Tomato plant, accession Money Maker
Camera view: tilt-top (135 deg); turntable rotation: 150 degrees
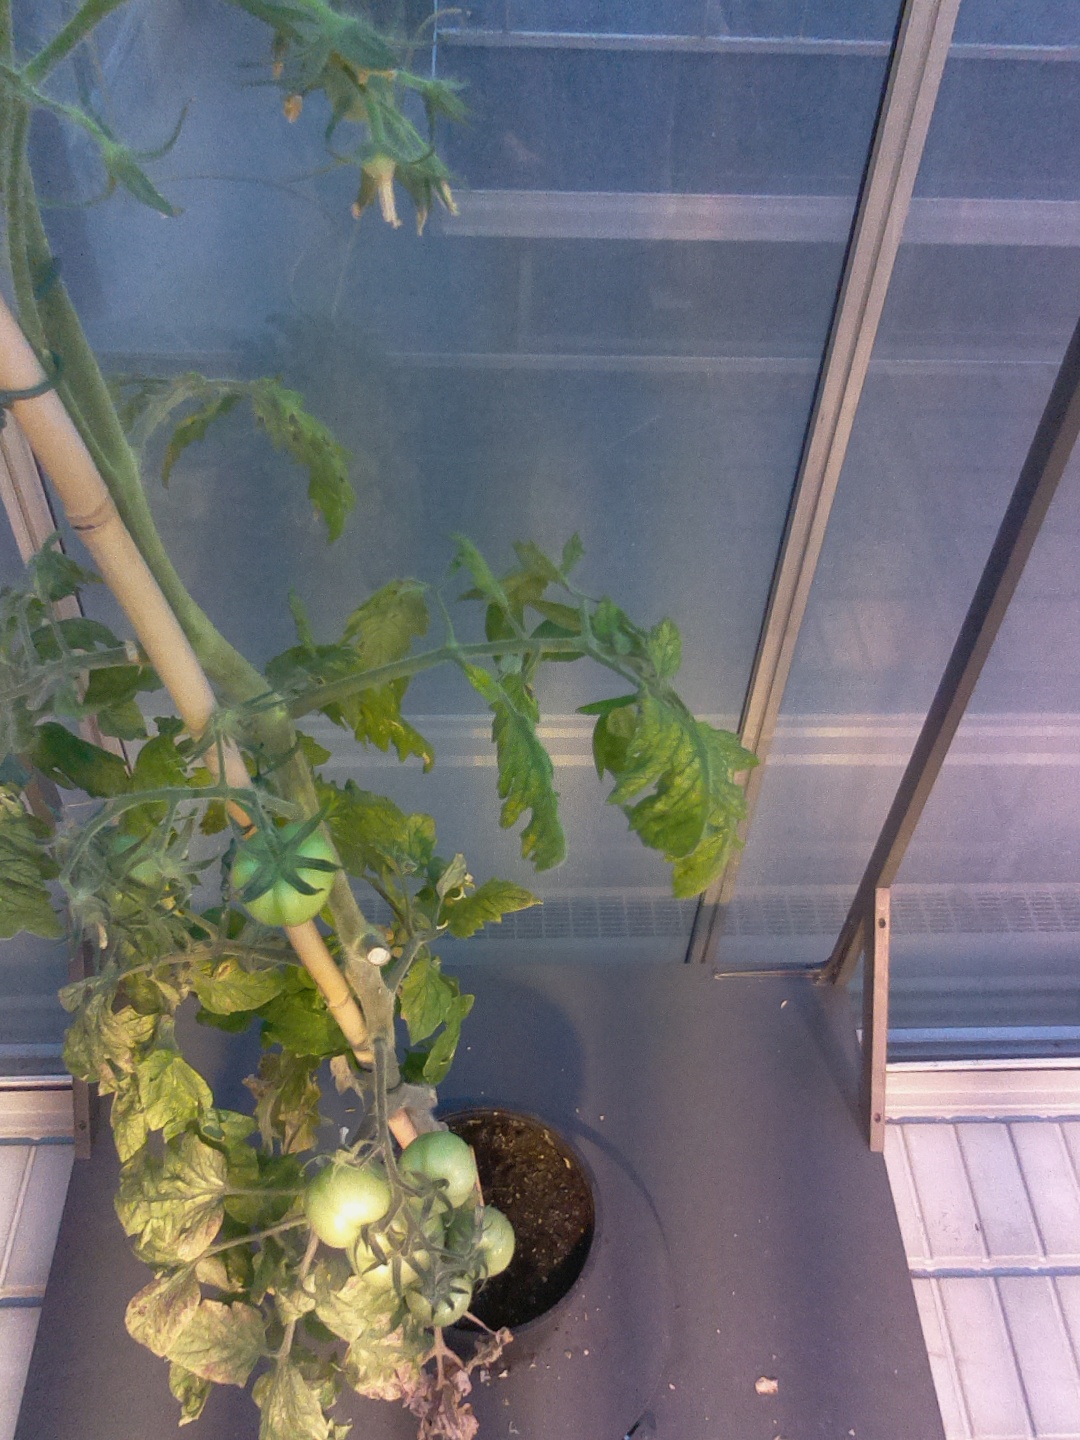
BBCH growth stage 79: 90% -100% of final fruit size